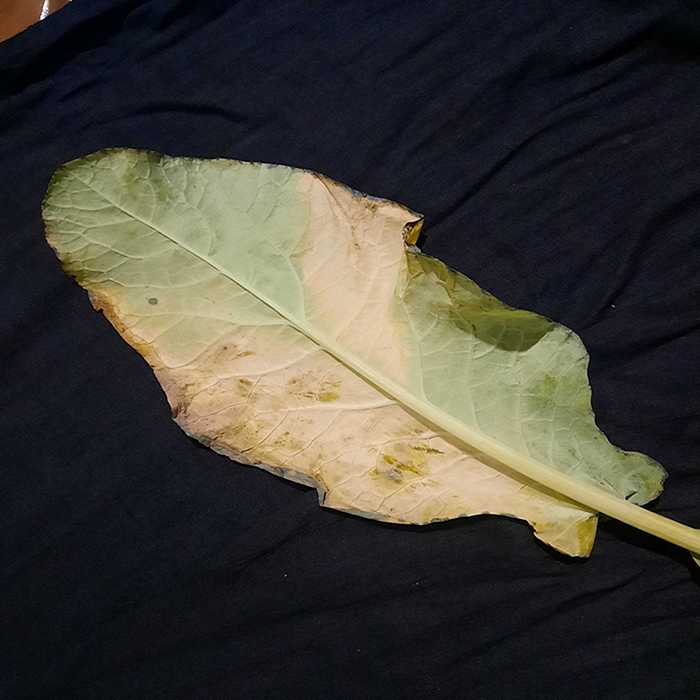
Plant: Cauliflower
Label: Black Rot